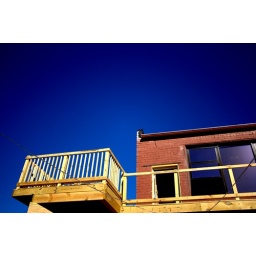
365.163 - Blue sky against the bar